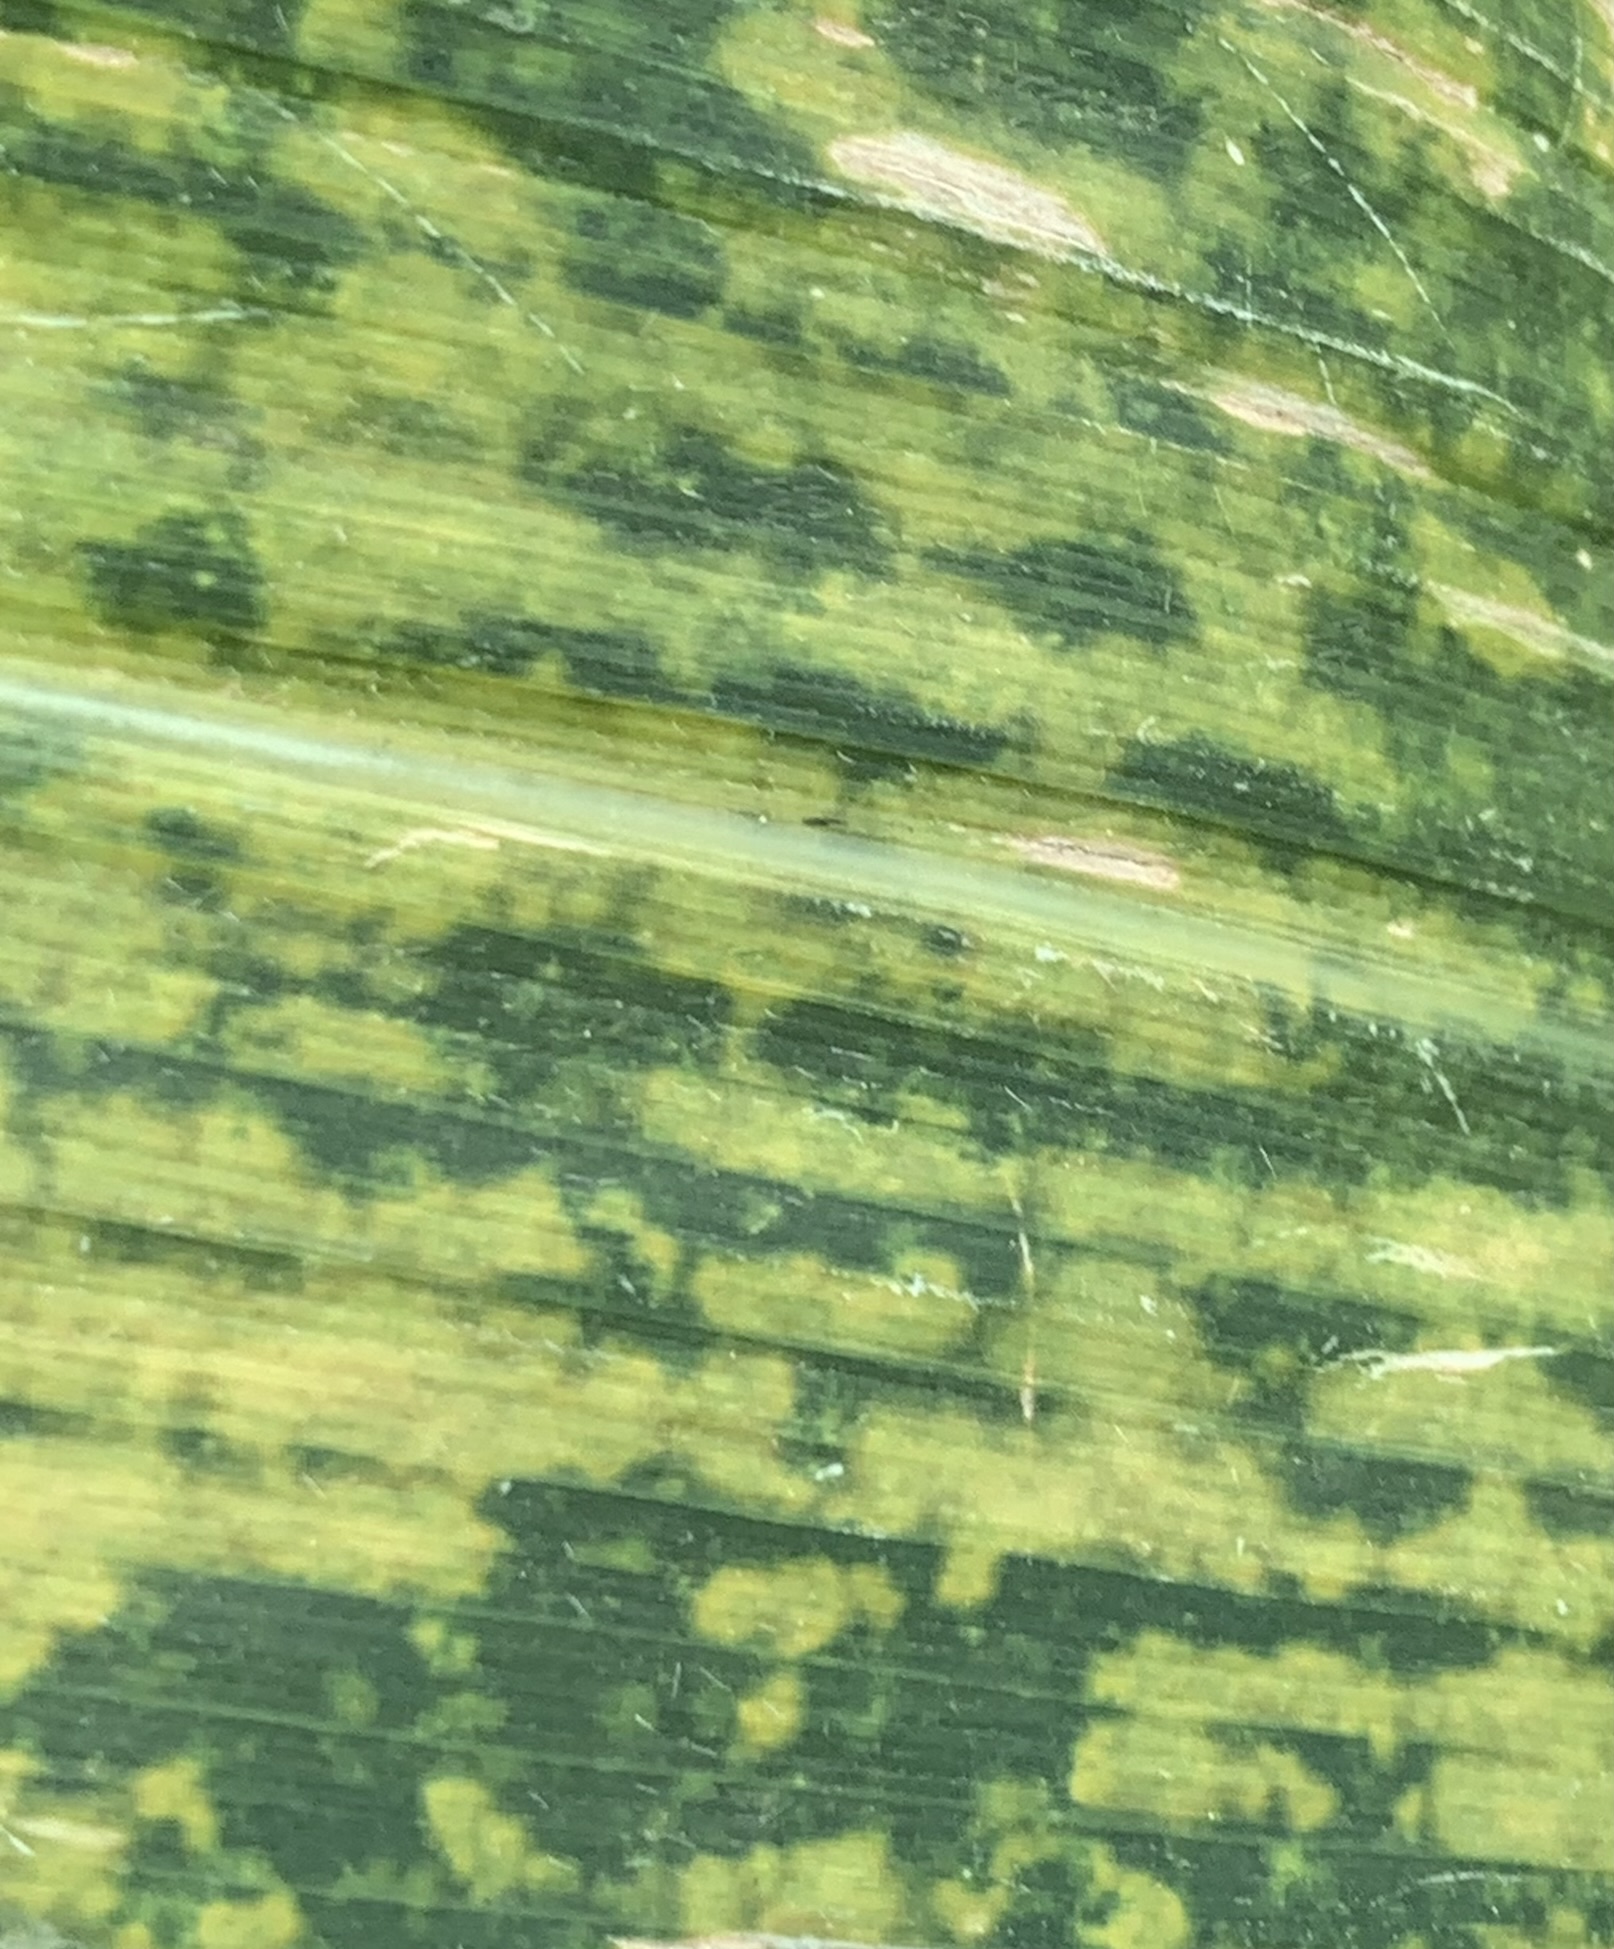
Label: MLN